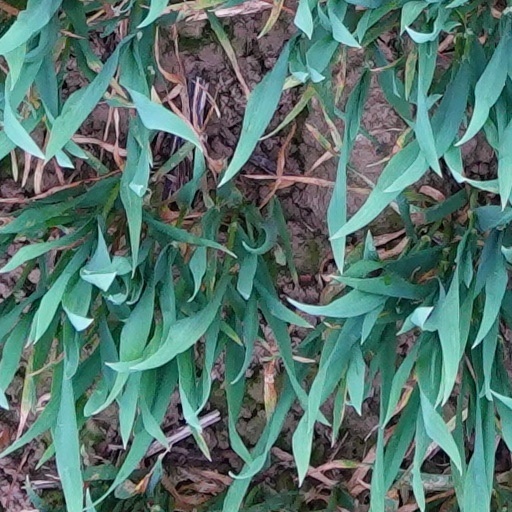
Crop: wheat